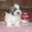
Label: dog